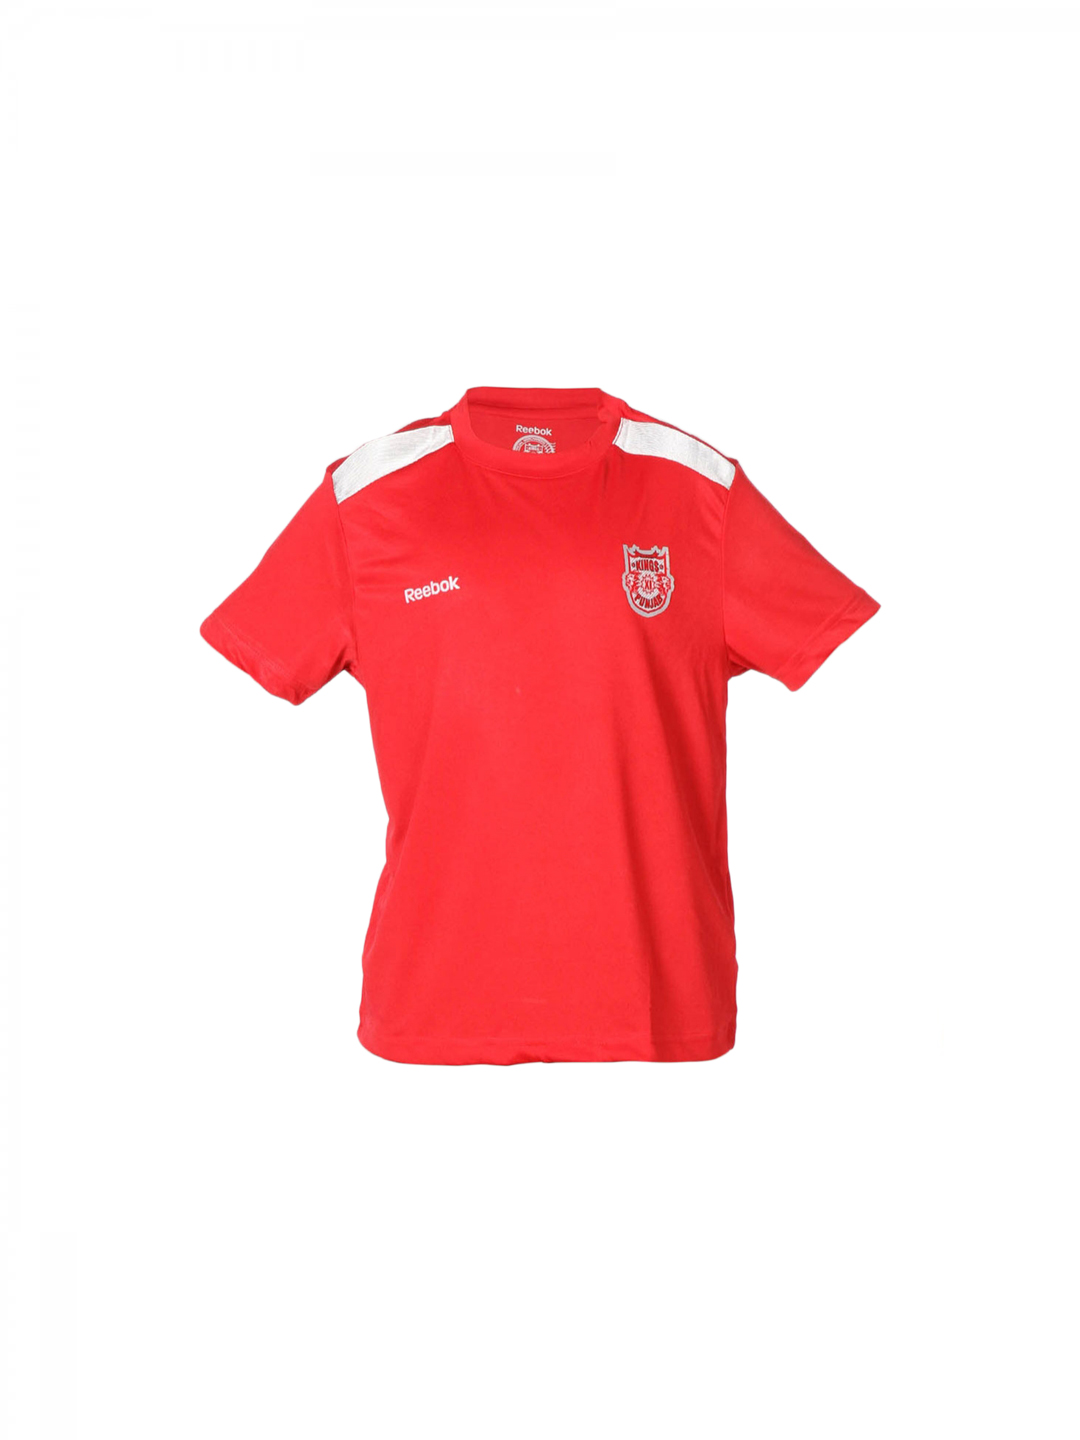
KXIP Boys Fangear Tee
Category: Apparel / Topwear / Tshirts
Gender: Men
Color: Red
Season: Summer 2011
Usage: Sports